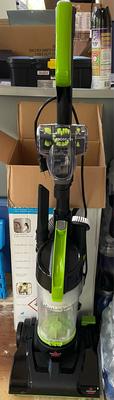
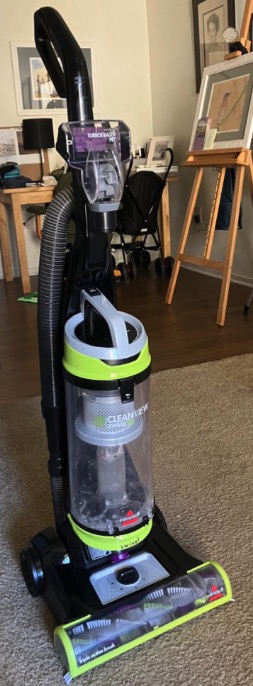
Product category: items_vacuum
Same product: no